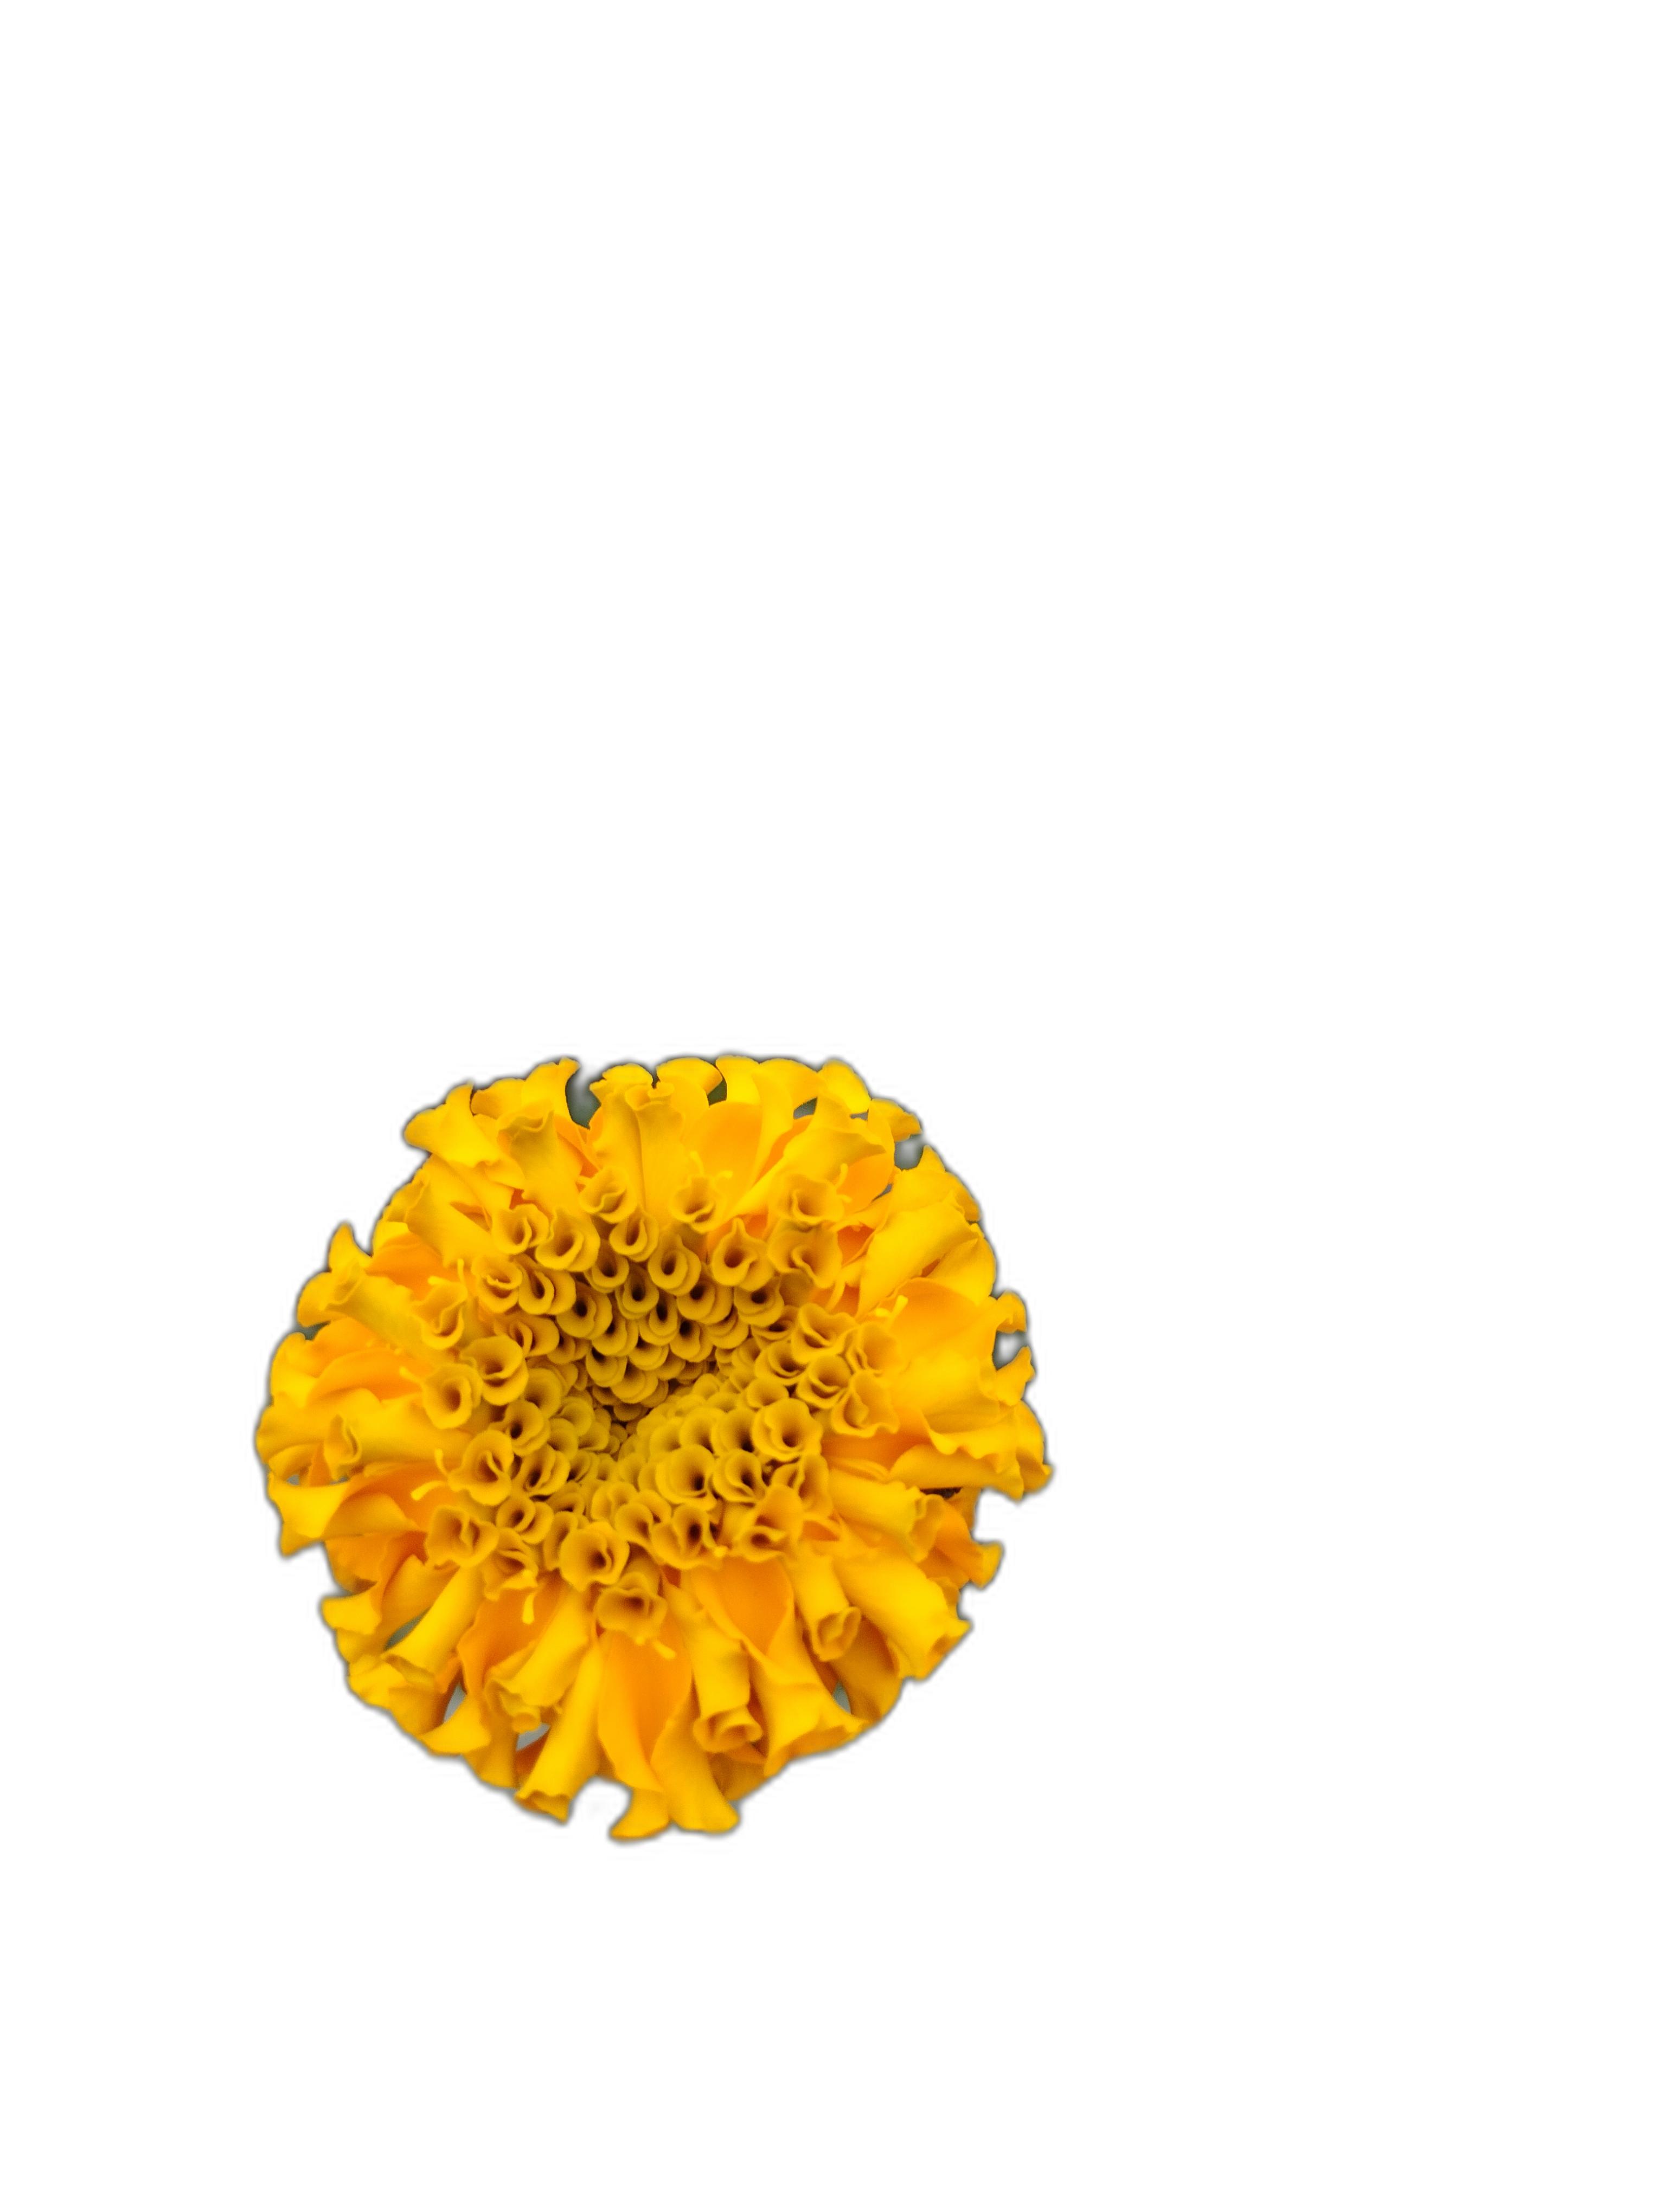
Label: Marigold